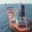
Label: ship